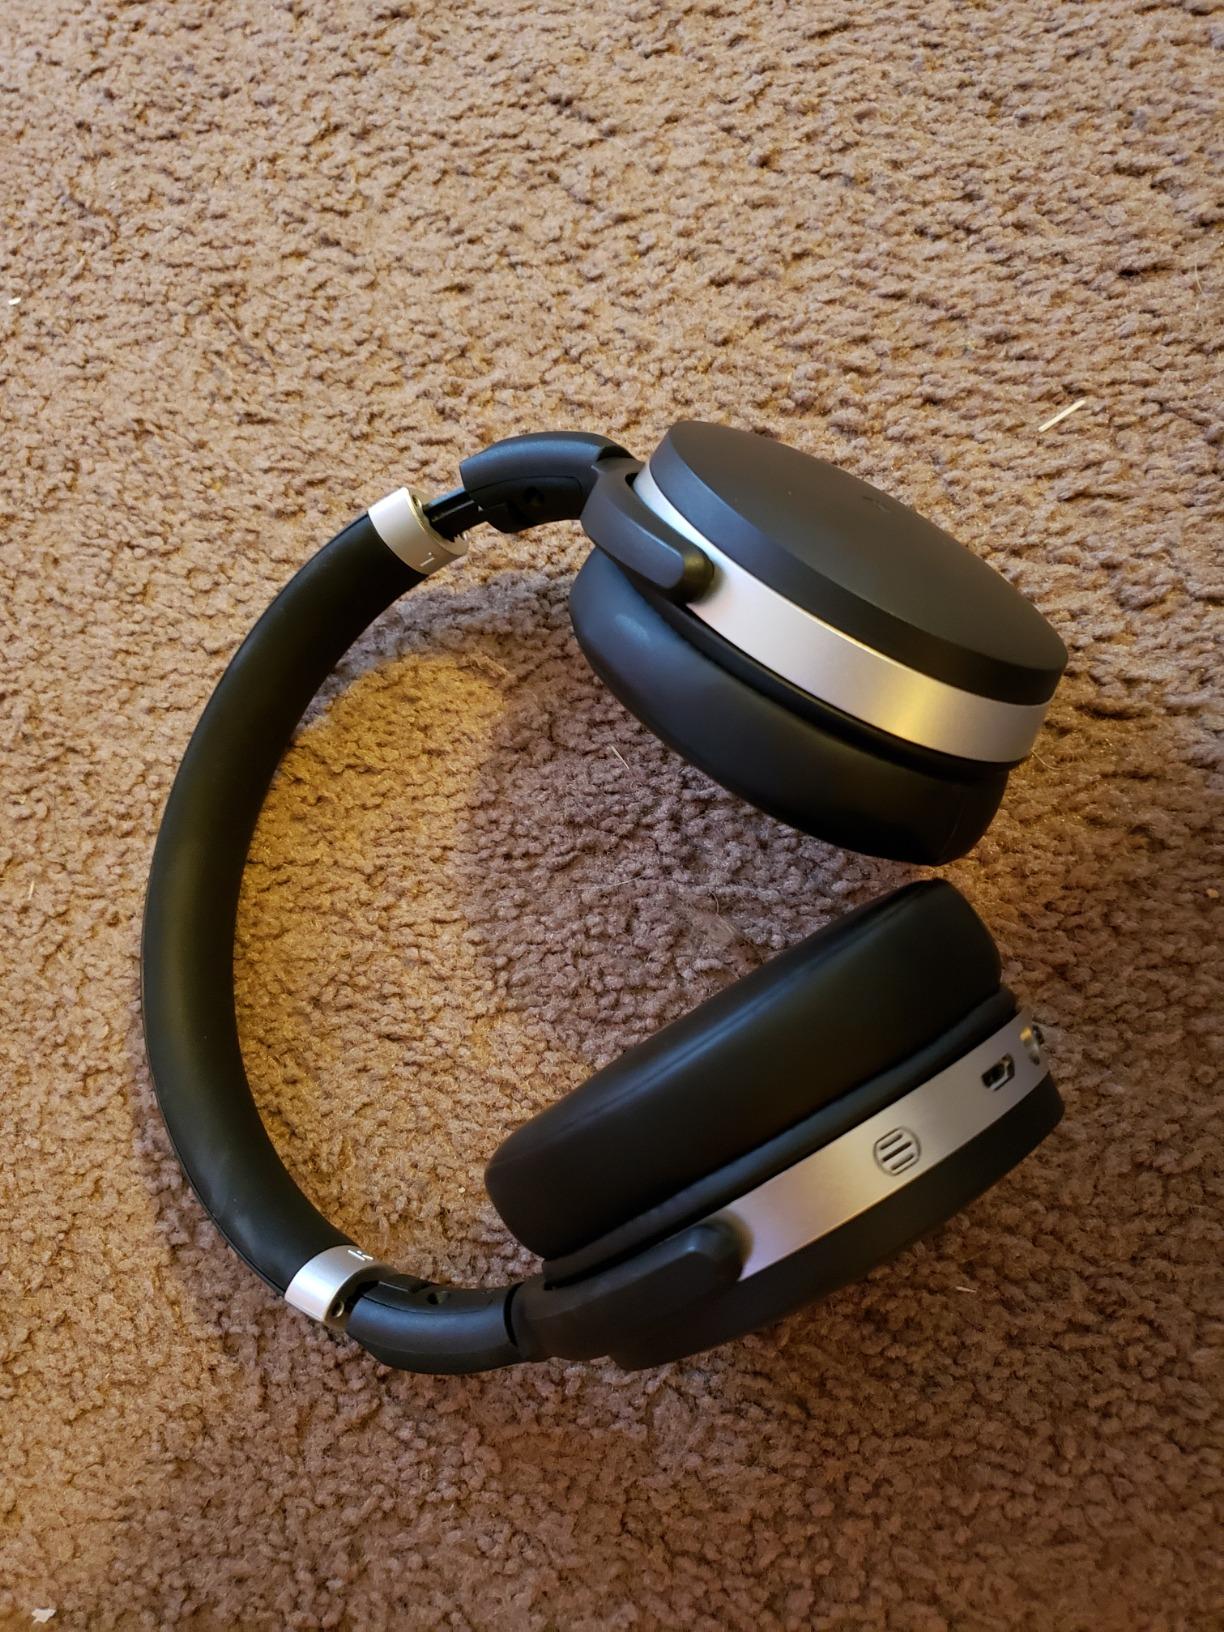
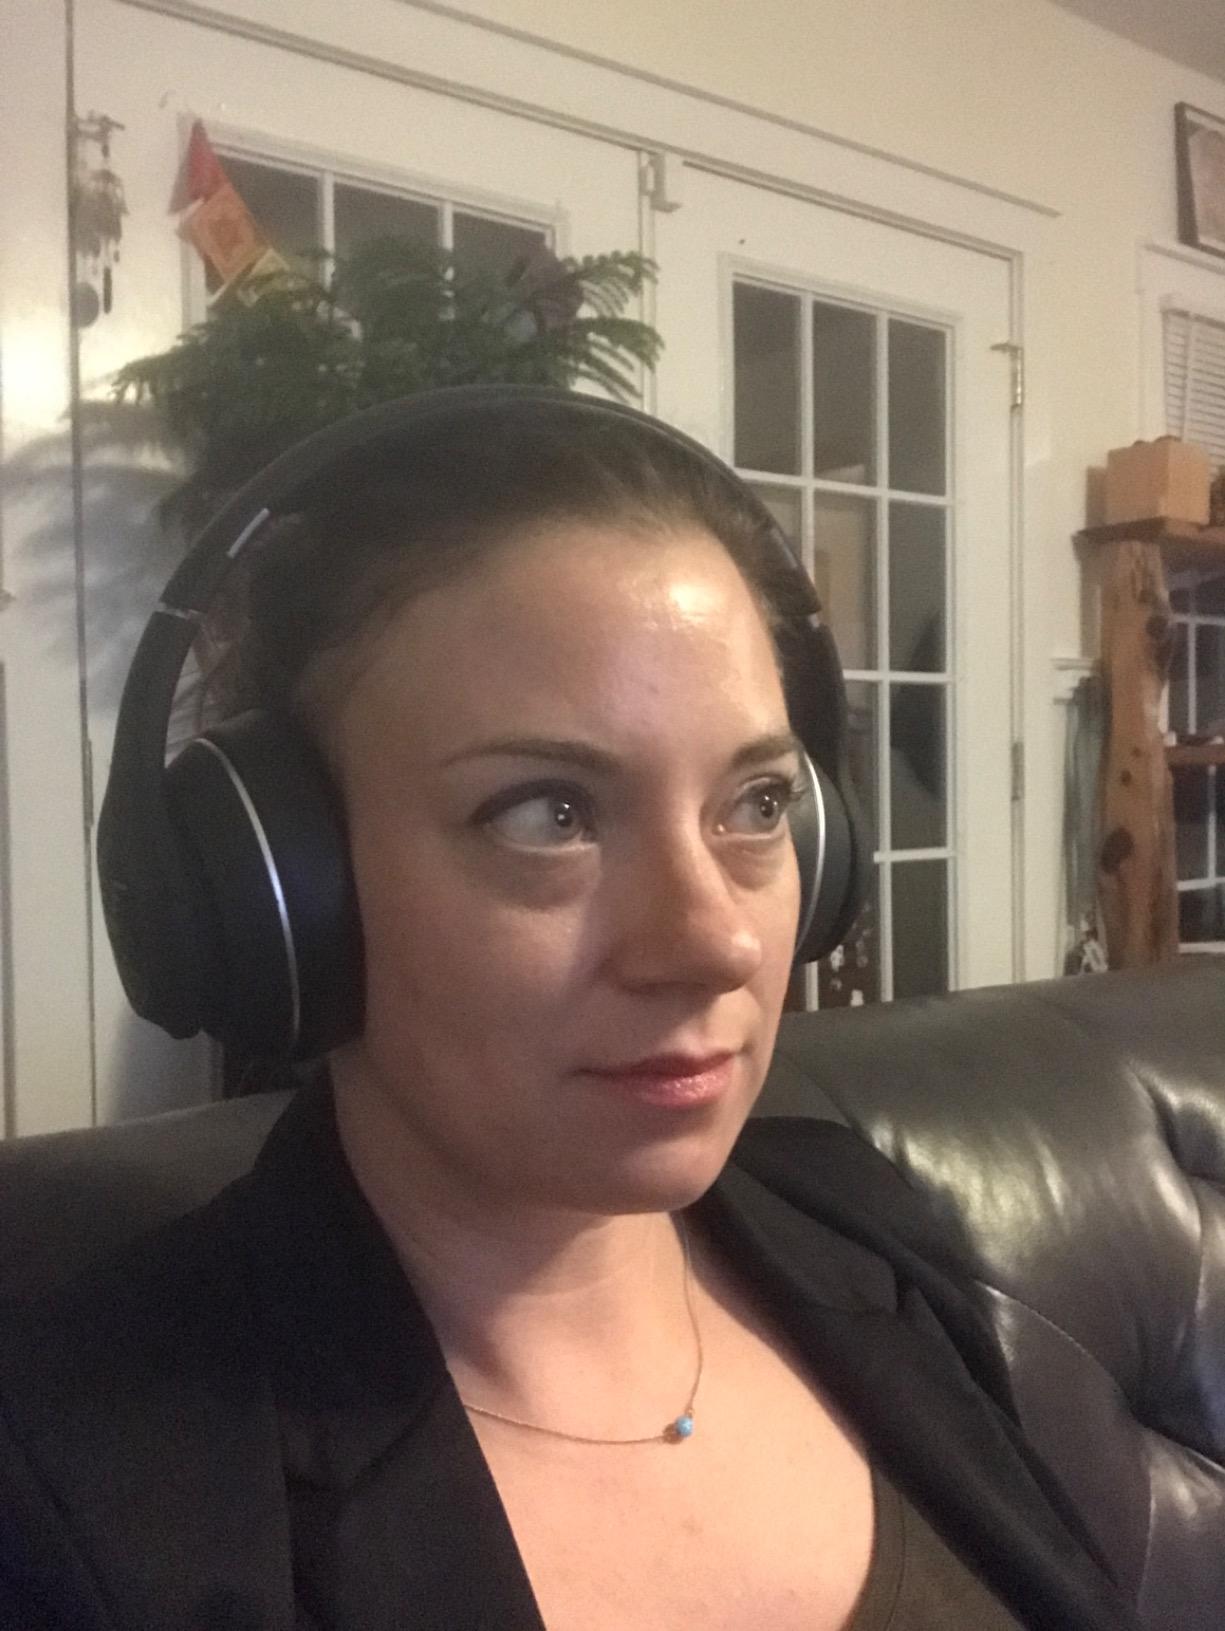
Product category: headphones
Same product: no